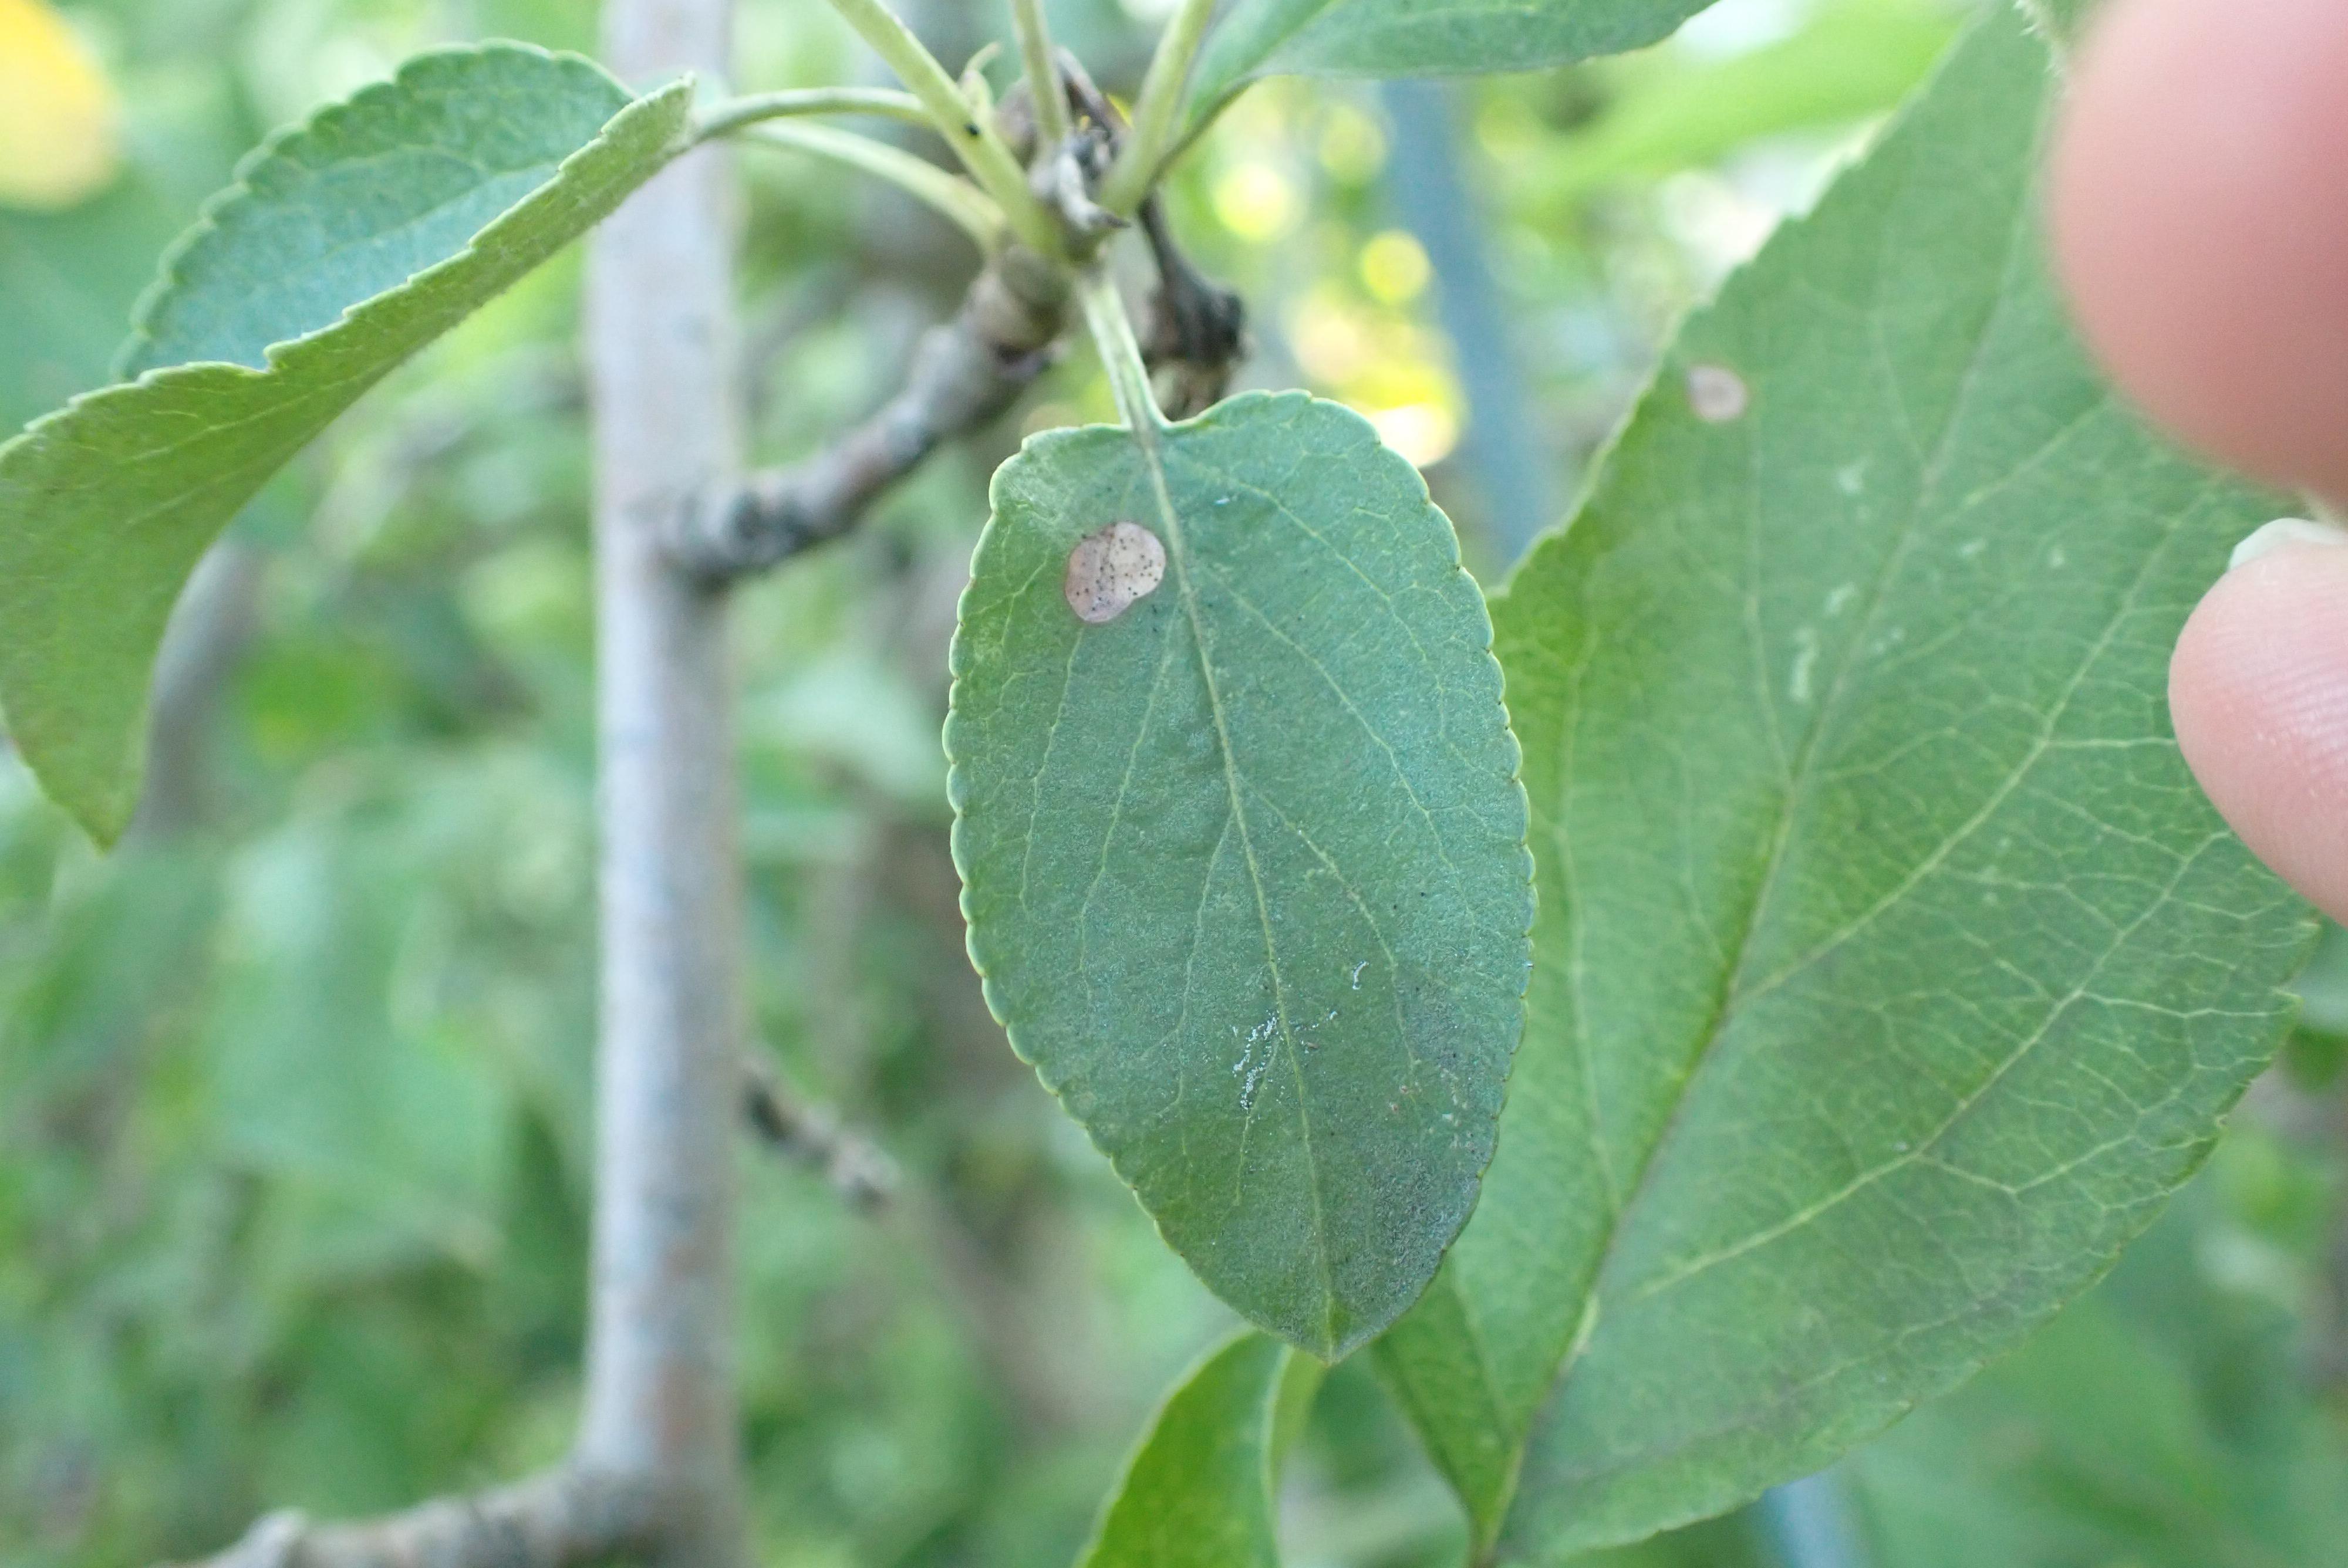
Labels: frog_eye_leaf_spot